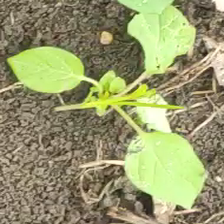
Weed species: Little_Mallow(Malva parviflora)